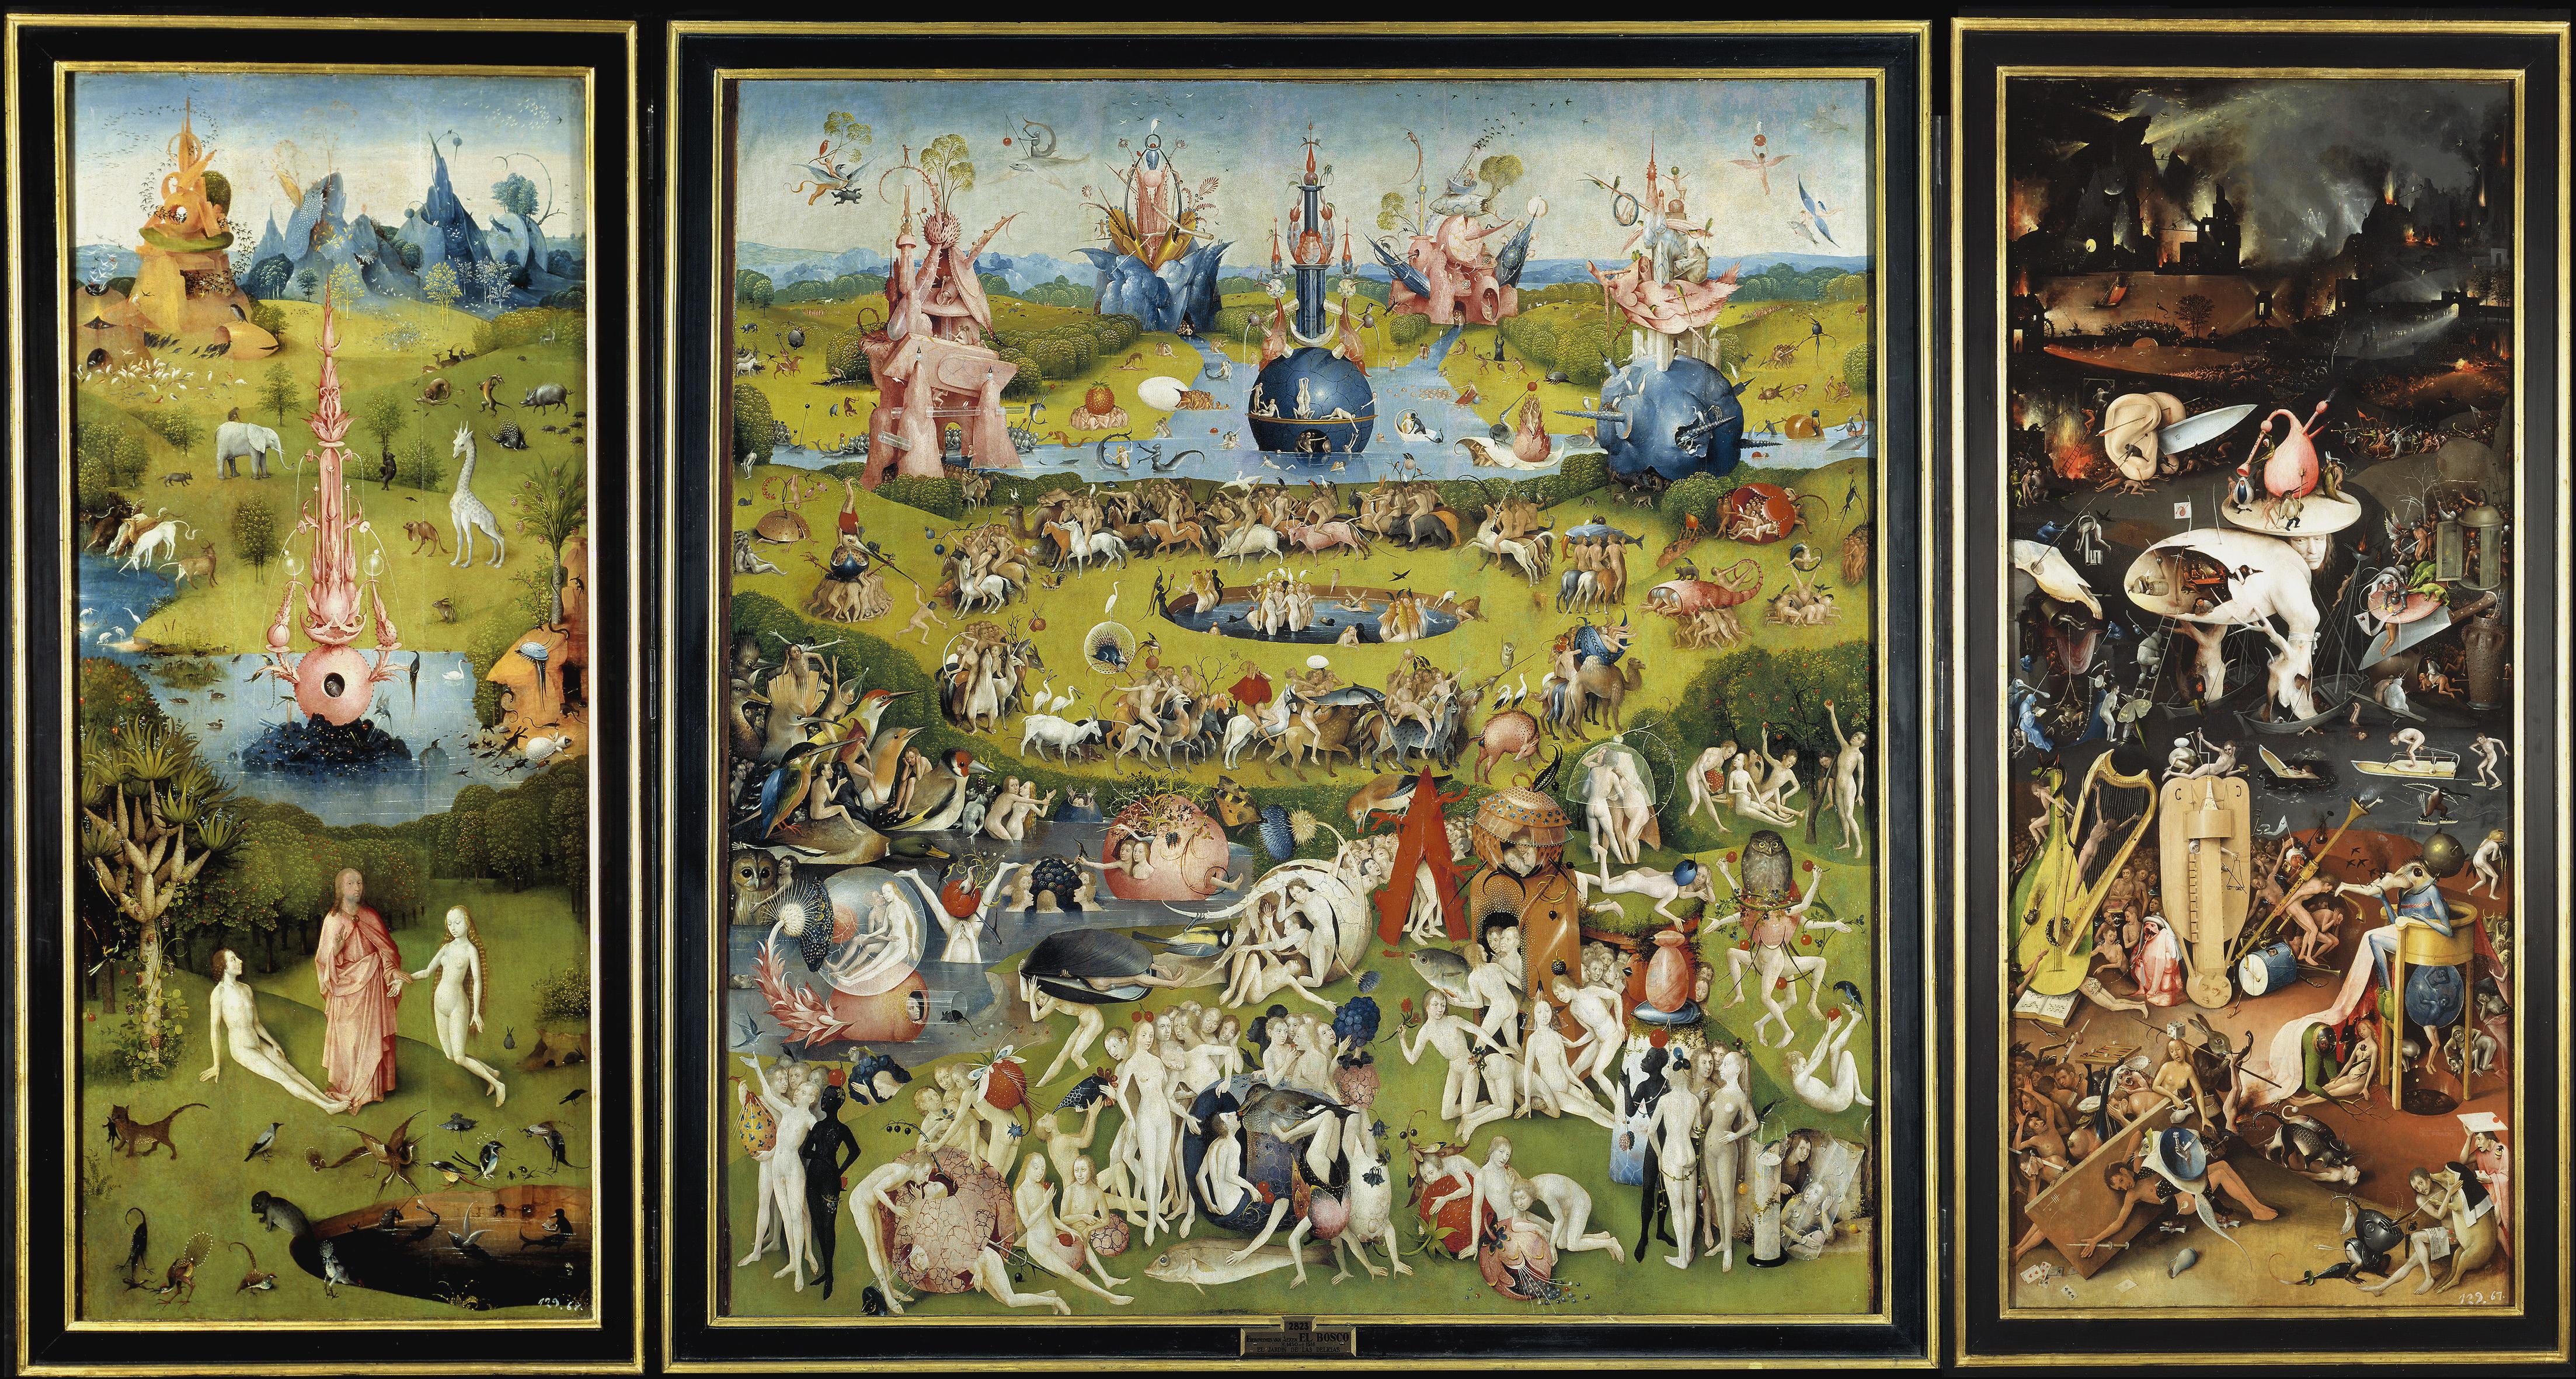
painting, art, mural, collage, oil painting, modern art, panel painting, the garden of earthly delights, hieronymus bosch's triptychs